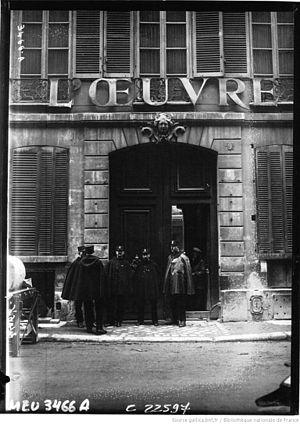
Agents montant la garde devant l'entrée de l'Oeuvre
L'Œuvre est un périodique français de la première moitié du XXᵉ siècle. Engagé à l'origine à gauche, le journal passe à la collaboration pendant l'Occupation, ce qui mène à sa fin. Le journal s'affirme comme socialiste et anticlérical mais rejoint le nationalisme intégral prôné par Charles Maurras et l'Action française. On peut le définir comme un périodique nationaliste et antisémite de tendance républicaine et socialiste.